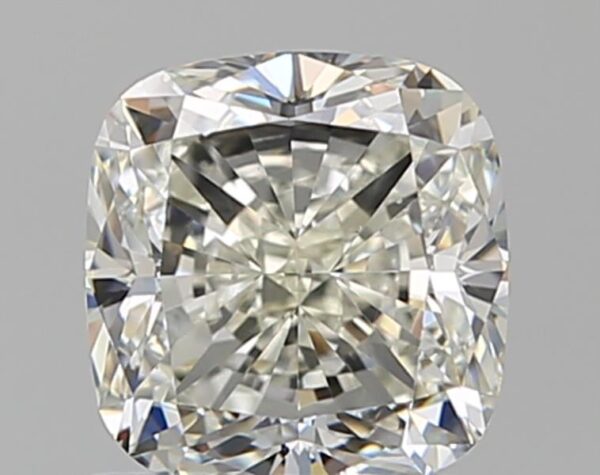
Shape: cushion
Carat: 1.21
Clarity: VS2
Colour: K
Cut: VG
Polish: EX
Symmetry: VG
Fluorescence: ST
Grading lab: GIA
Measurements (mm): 5.9 x 5.69 x 4.02